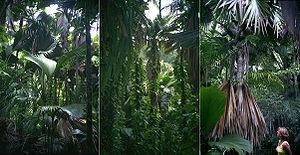
Praslin, la seconde plus grande île de l'archipel des Seychelles, est située à 44 km au nord-est de Mahé dans le groupe des Iles intérieures. Administrativement, elle est divisée en deux districts : Baie Sainte-Anne et Grand' Anse selon une diagonale qui sépare l'île en deux du NW au SE et dont les principaux bourgs sont Baie Sainte-Anne, Anse Volbert et Grand' Anse. Elle compte une population de plus de 6 500 habitants.